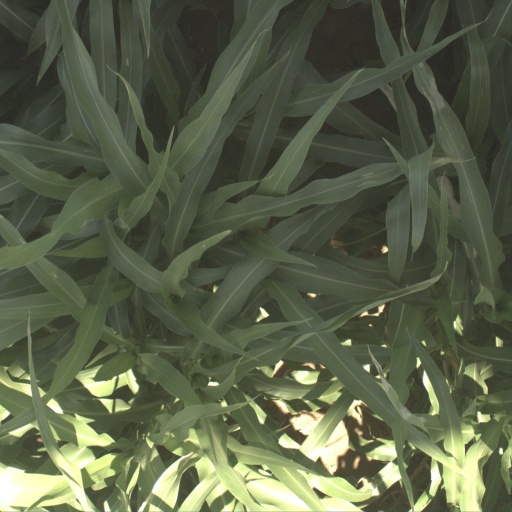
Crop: sorghum